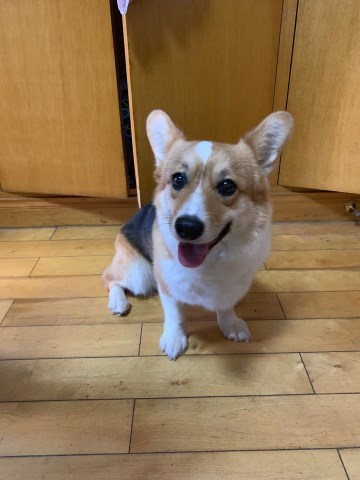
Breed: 2909-n000116-Cardigan